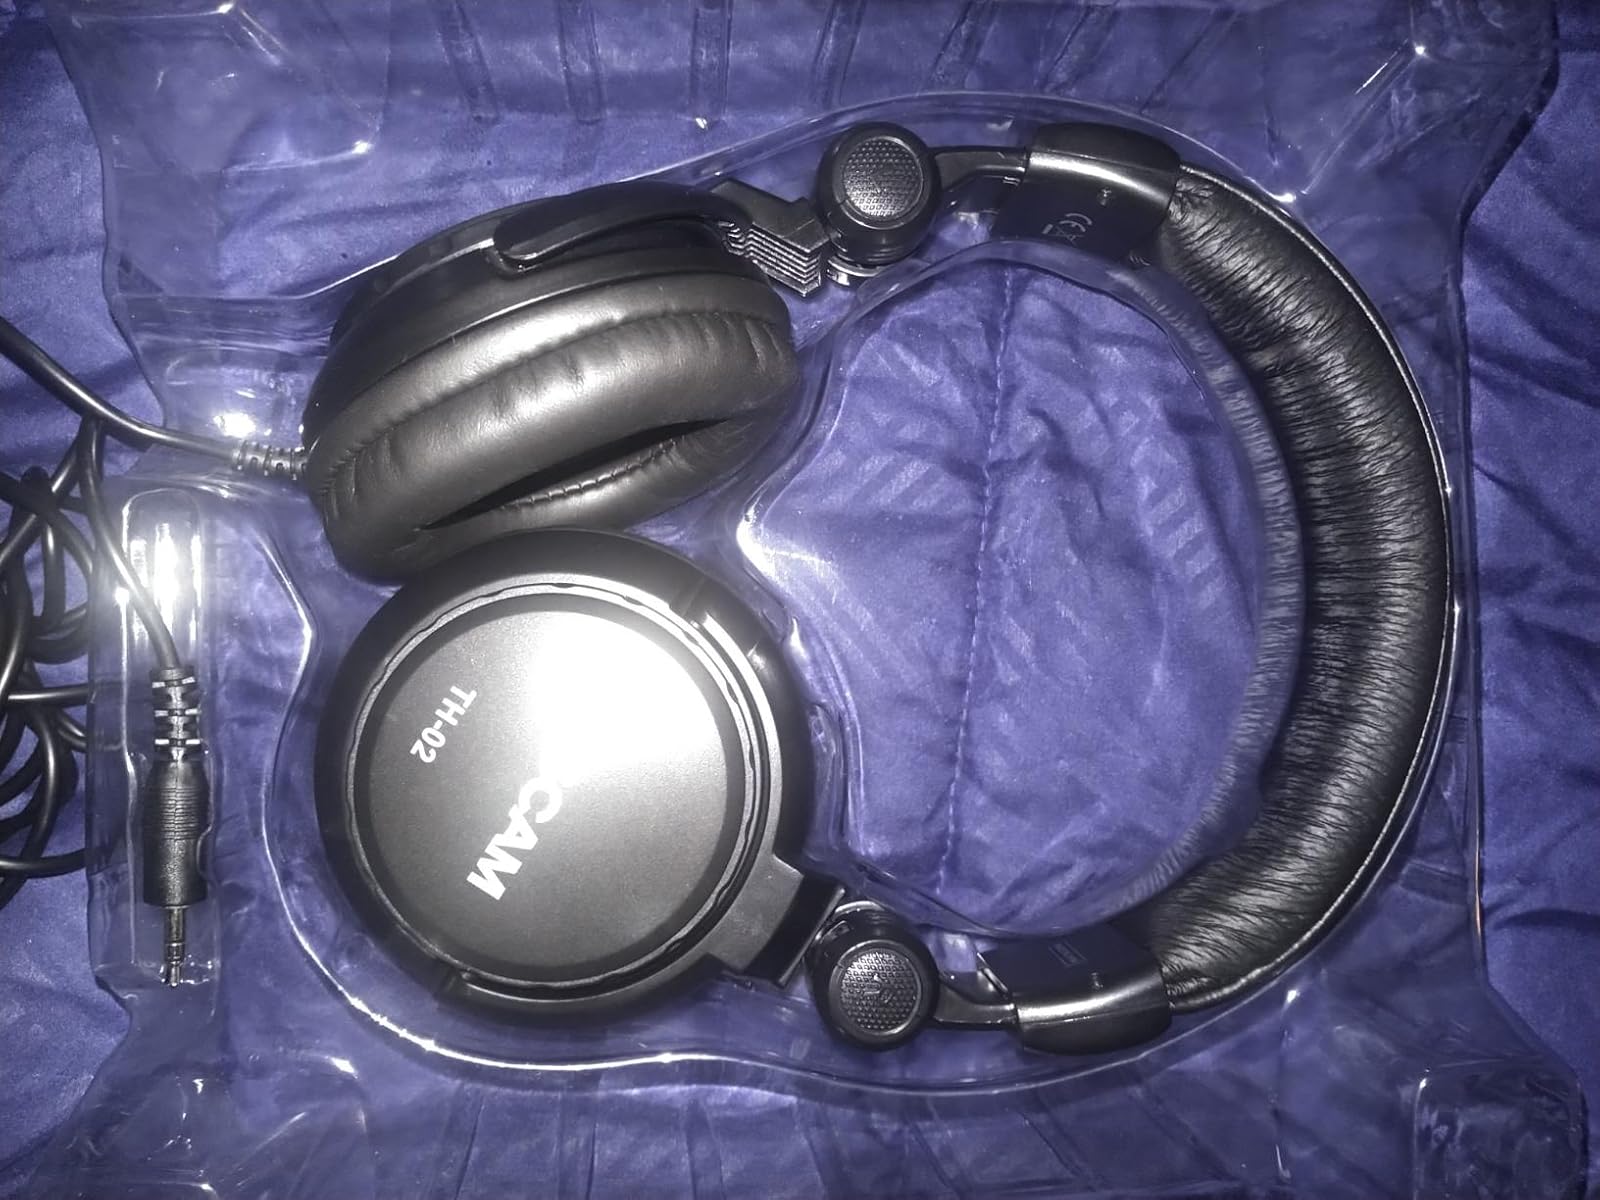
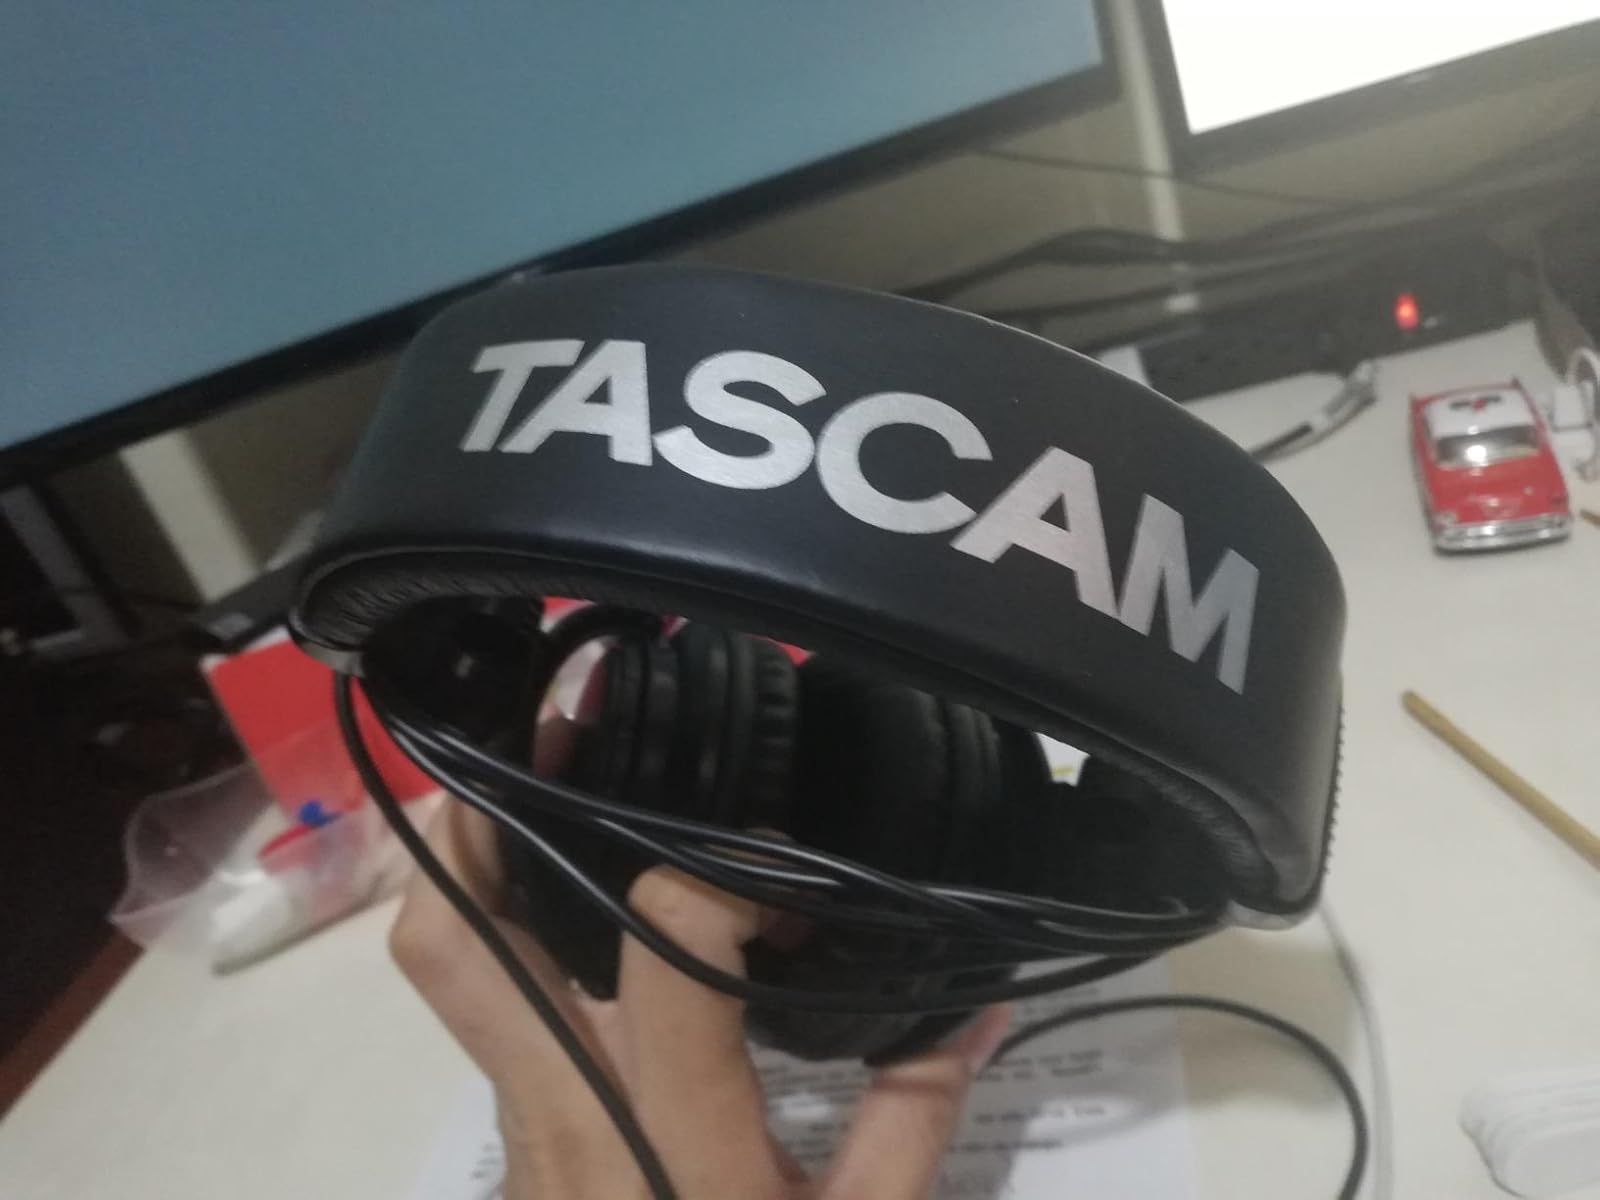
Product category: headphones
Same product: yes